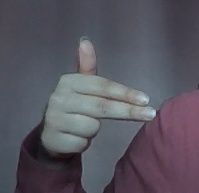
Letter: ghain